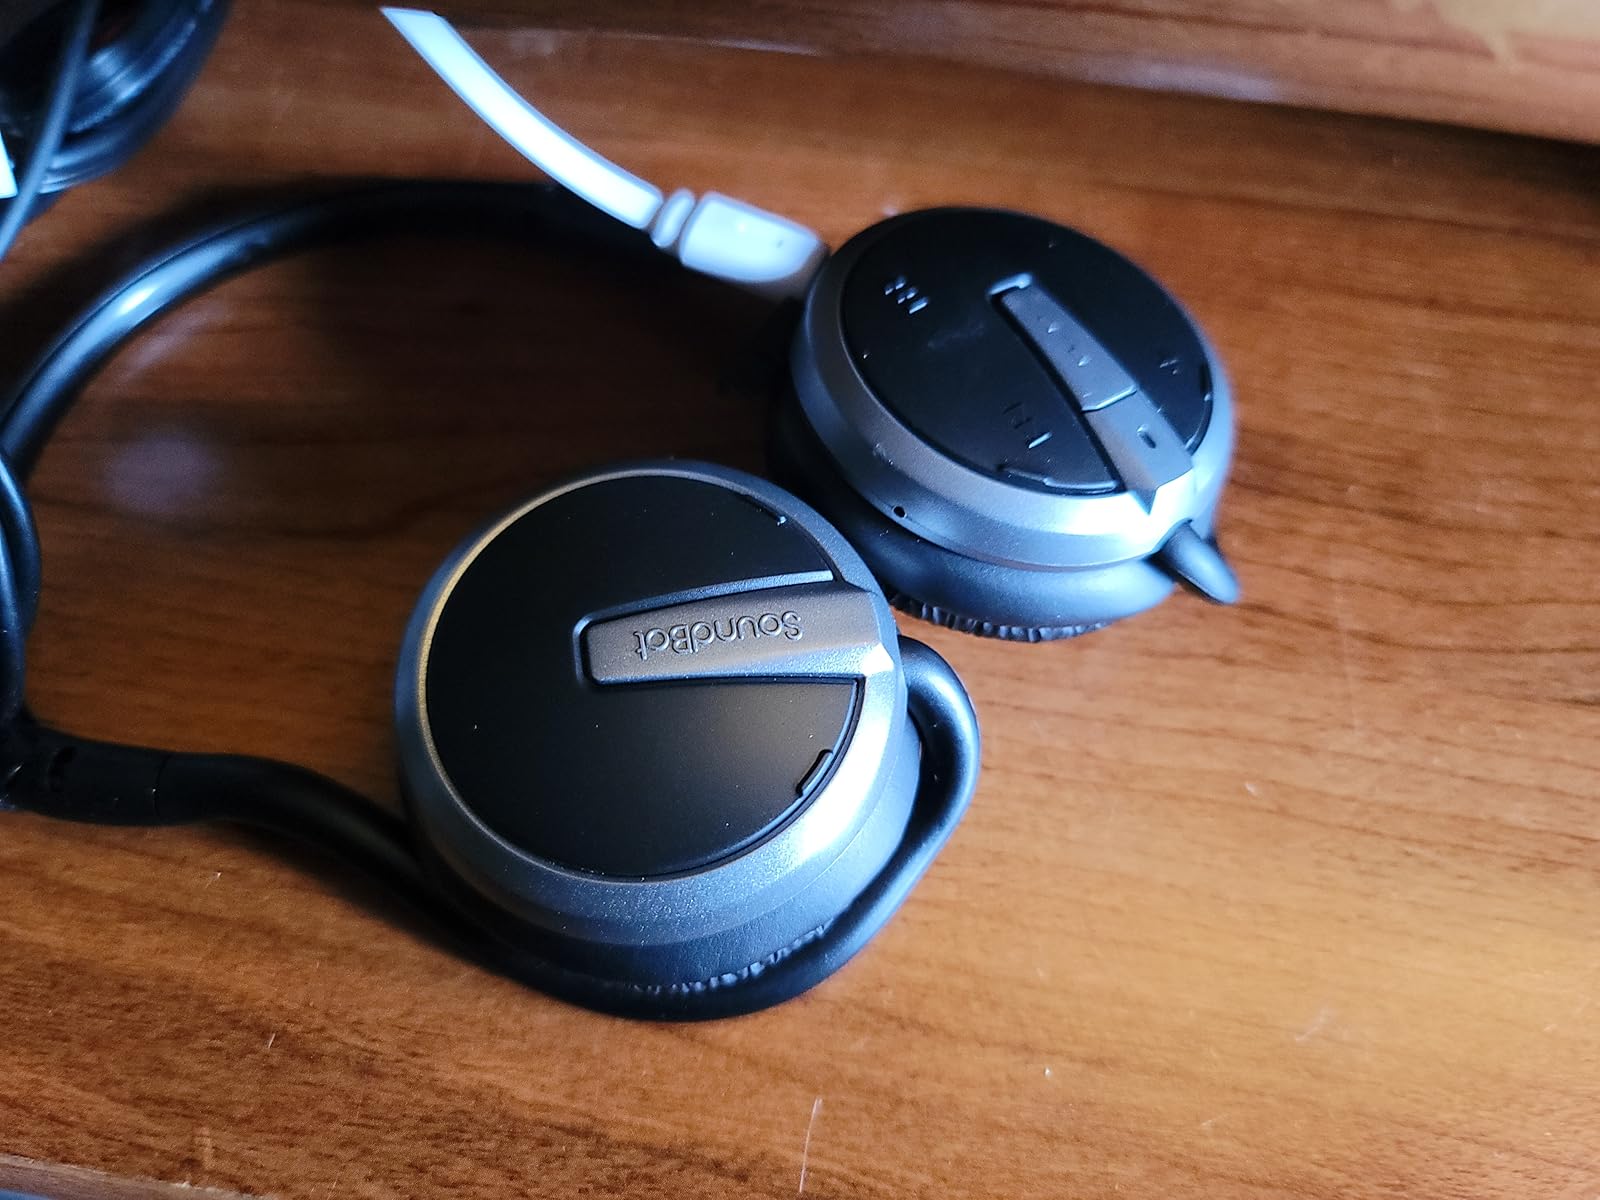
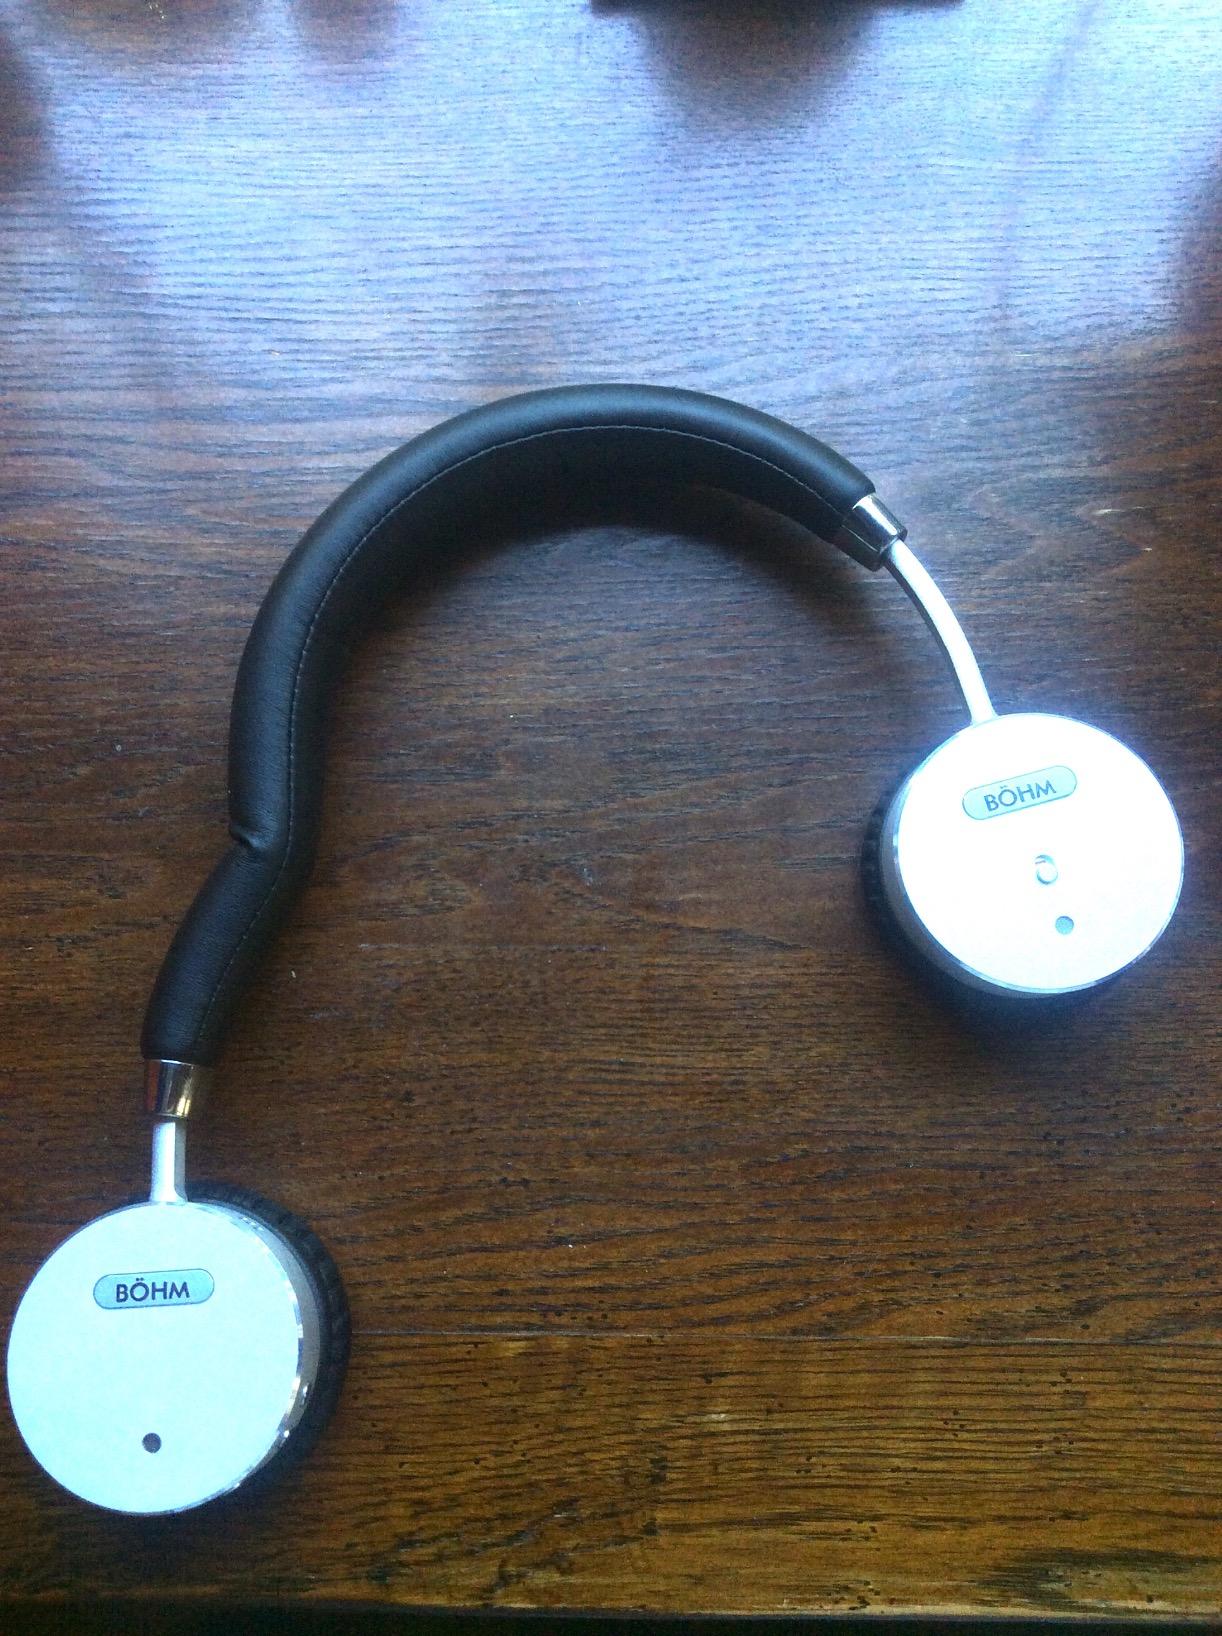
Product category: headphones
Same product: no